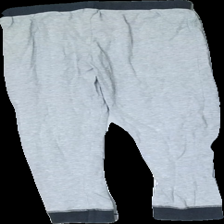
View: back
Type: Tights
Category: Ladies
Brand: Missing
Colors: Grey
Material: 100% cotton
Cut: Regular, Tight
Size: 122
Season: All
Price range: <50
Recommended usage: Export